Sky position (RA, Dec in degrees): 213.833, 2.92
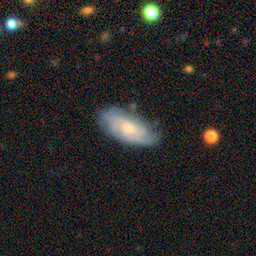
Galaxy morphology: Unbarred Loose Spiral Galaxies